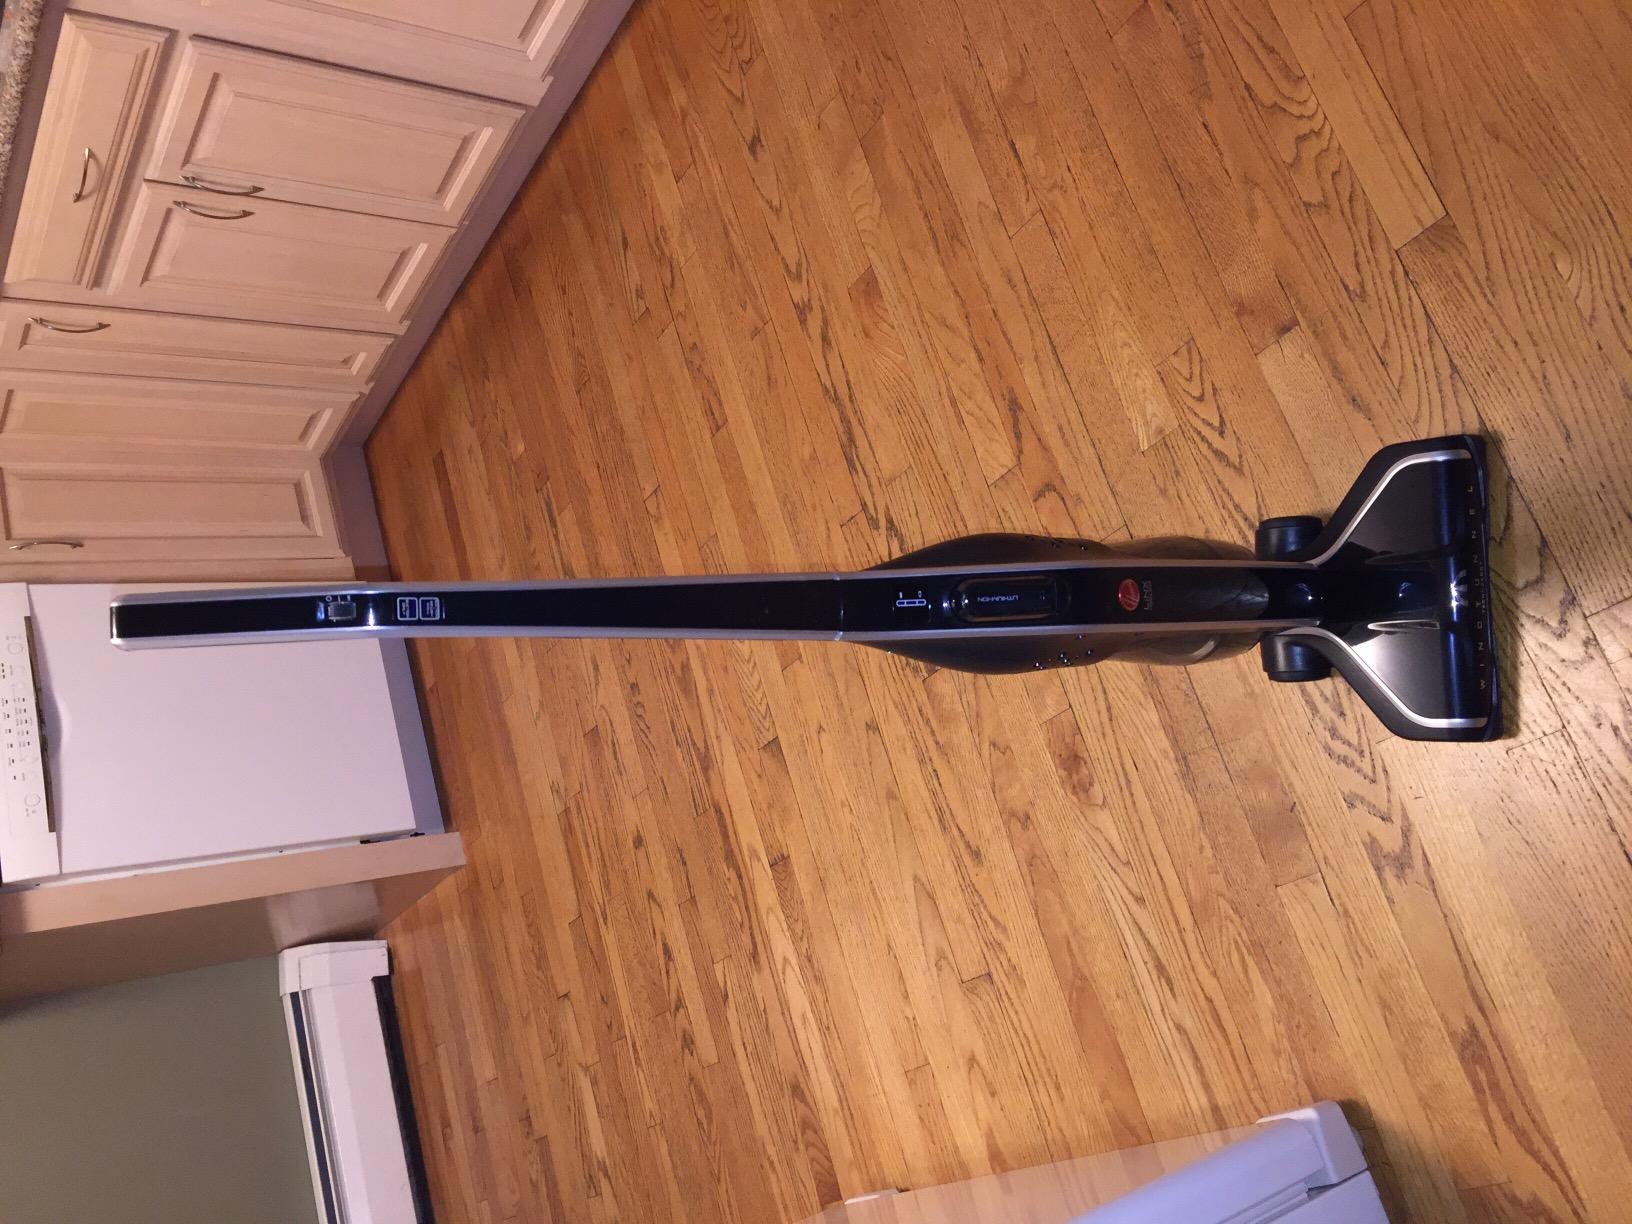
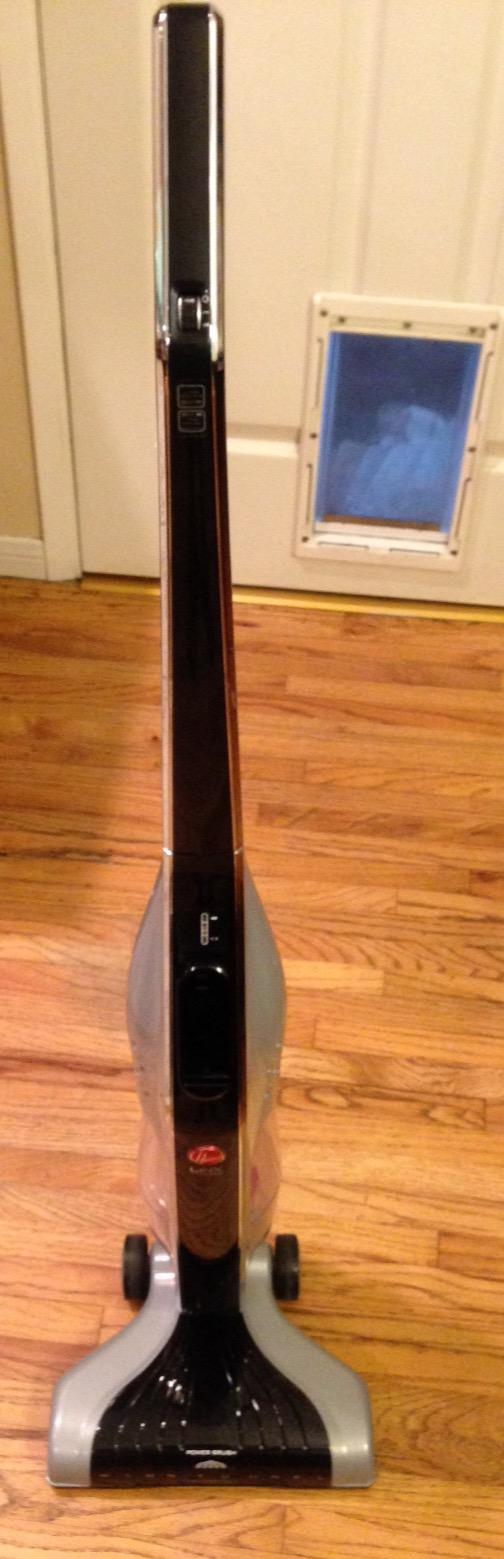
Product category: items_vacuum
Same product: no